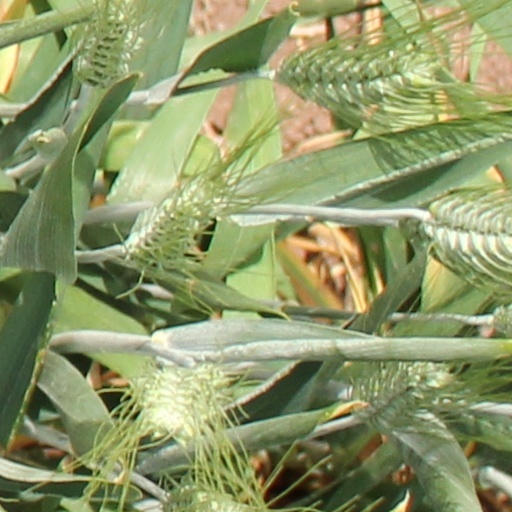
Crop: wheat